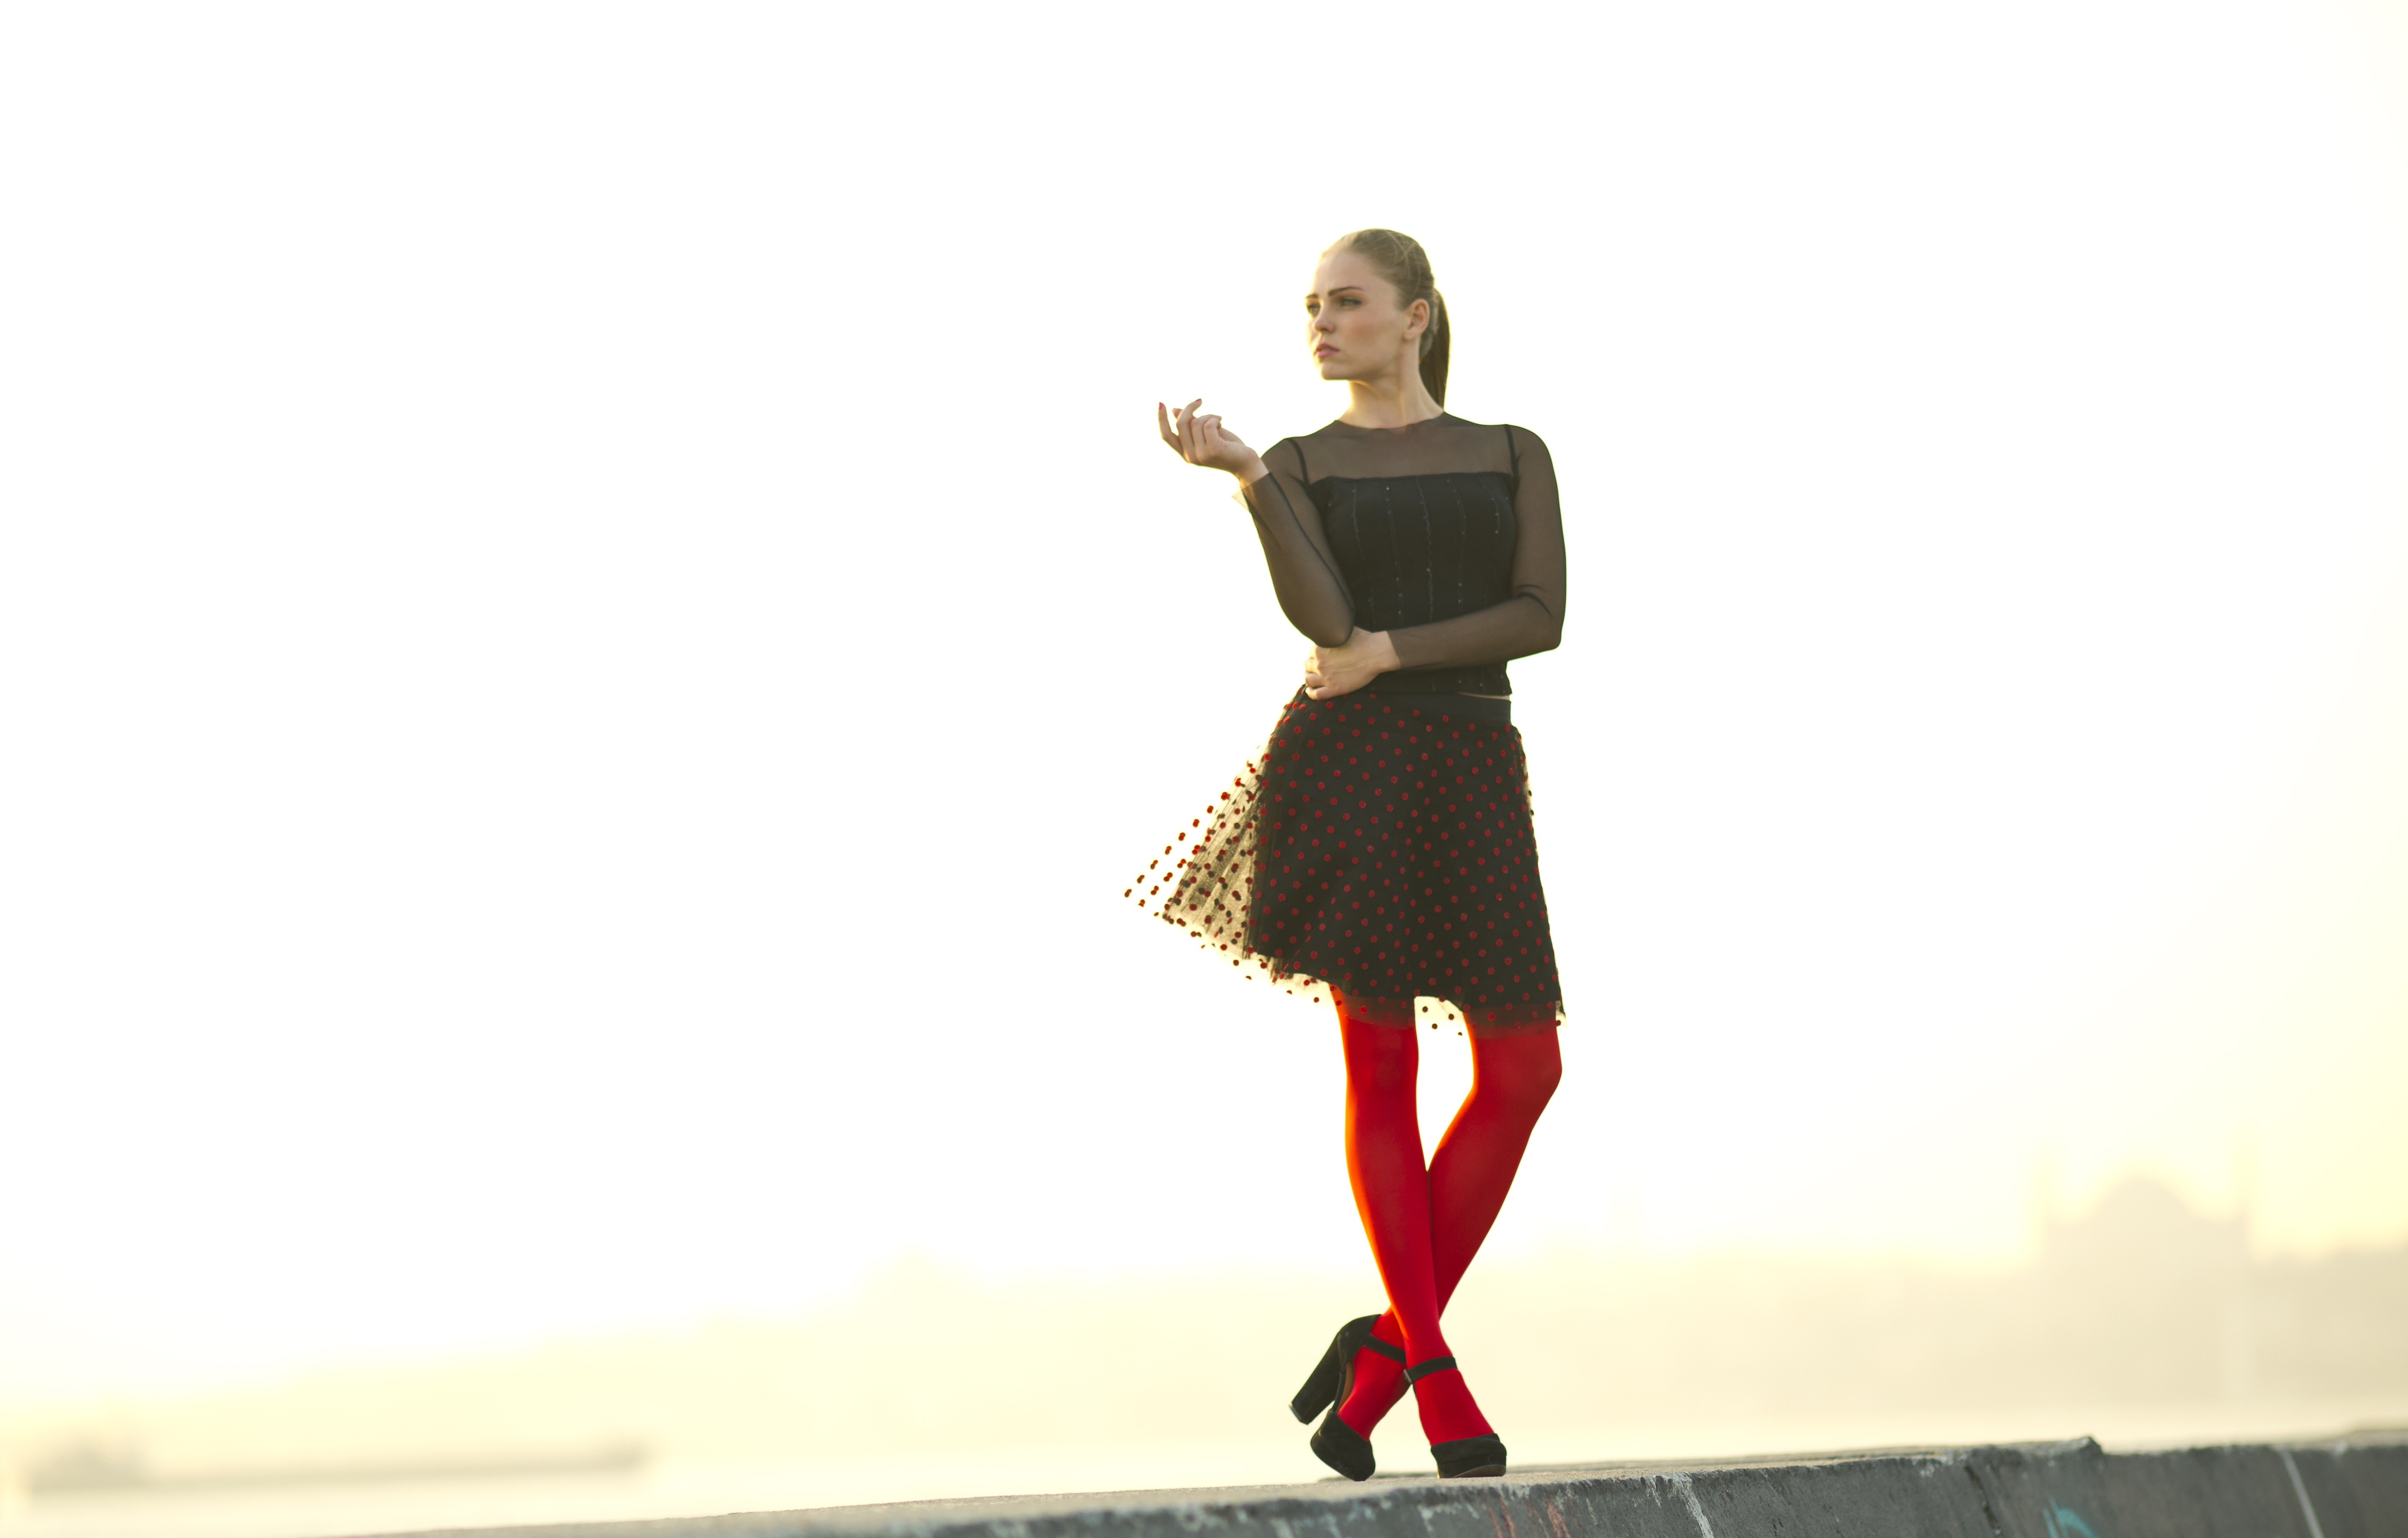
people, girl, hair, photography, dance, portrait, model, young, red, human, fashion, freedom, clothing, exposure, dress, fiction, legs, beauty, beautiful, sexy, contemporary, socks, contact, young girl, aesthetics, open air, the young woman, young model, fashion shoot, women's